Socialism in Argentina

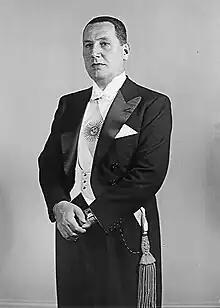
Juan Perón

During the Post World War-II world Socialism in Argentina was largely informed by the brand of socialism that newly elected president Juan Domingo Perón would institute. Perón's ideology and policies represented what Federico Finchelstein considered "the synthesis of nationalism and non-Marxist Christian socialism". Peronism was variously described as a variant of nationalist socialism, paternalistic socialism, non-Marxist socialism, and Catholic socialism. Marxist revolutionary Che Guevara considered Peronism "a kind of indigenous Latin American socialism with which the Cuban Revolution could side". Charles D. Ameringer argued that "the rise to power of Juan Perón in 1943 was not the end of the socialist impulse in Argentina; it was the culmination" and added that "much of the social legislation either introduced or implemented by Perón . . . originated with the Socialist Party."